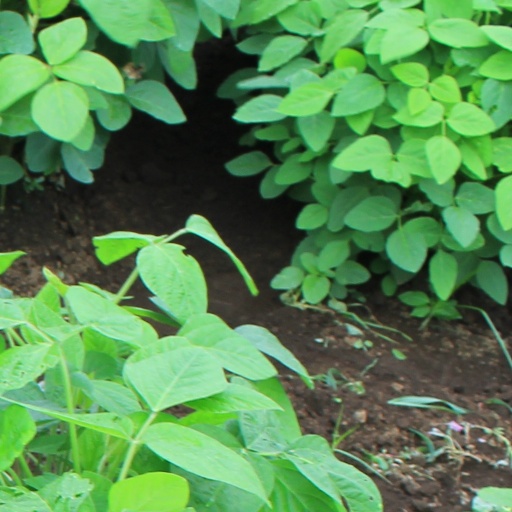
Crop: soybean